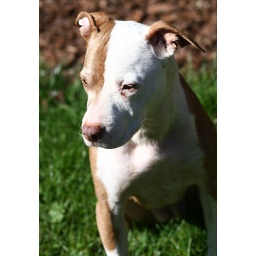
Mina is extra adorable and puppy like in this photo. Pit bulls for the win.